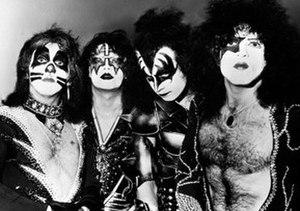
La chronologie du rock, présente les principaux événements de ce genre musical et des différents courants qui en sont issus.
"Ace Frehley, de son vrai nom Paul Daniel Frehley, est un guitariste américain. Il est né le 27 avril 1951, dans le Bronx à New York où il a aussi grandi. Il est principalement connu pour avoir été le premier guitariste soliste du groupe de rock Américain Kiss de sa création en 1973 jusqu'en 1982. Il a inventé le personnage du ""Spaceman"". Après avoir quitté Kiss, Frehley a entamé une carrière solo, qui a été suspendue au moment de la reformation originale de Kiss, en 1996, pour une tournée de réunion qui fut un énorme succès mondial. Il quitte de nouveau le groupe en 2002 et est remplacé par Tommy Thayer.